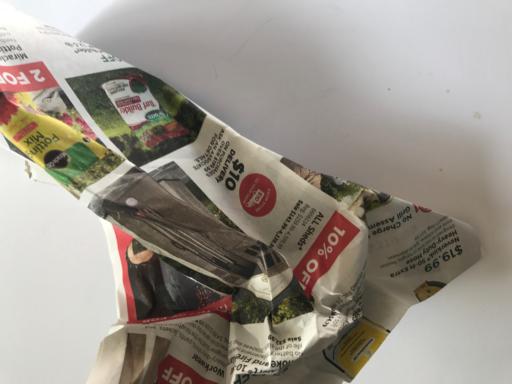
Waste category: paper